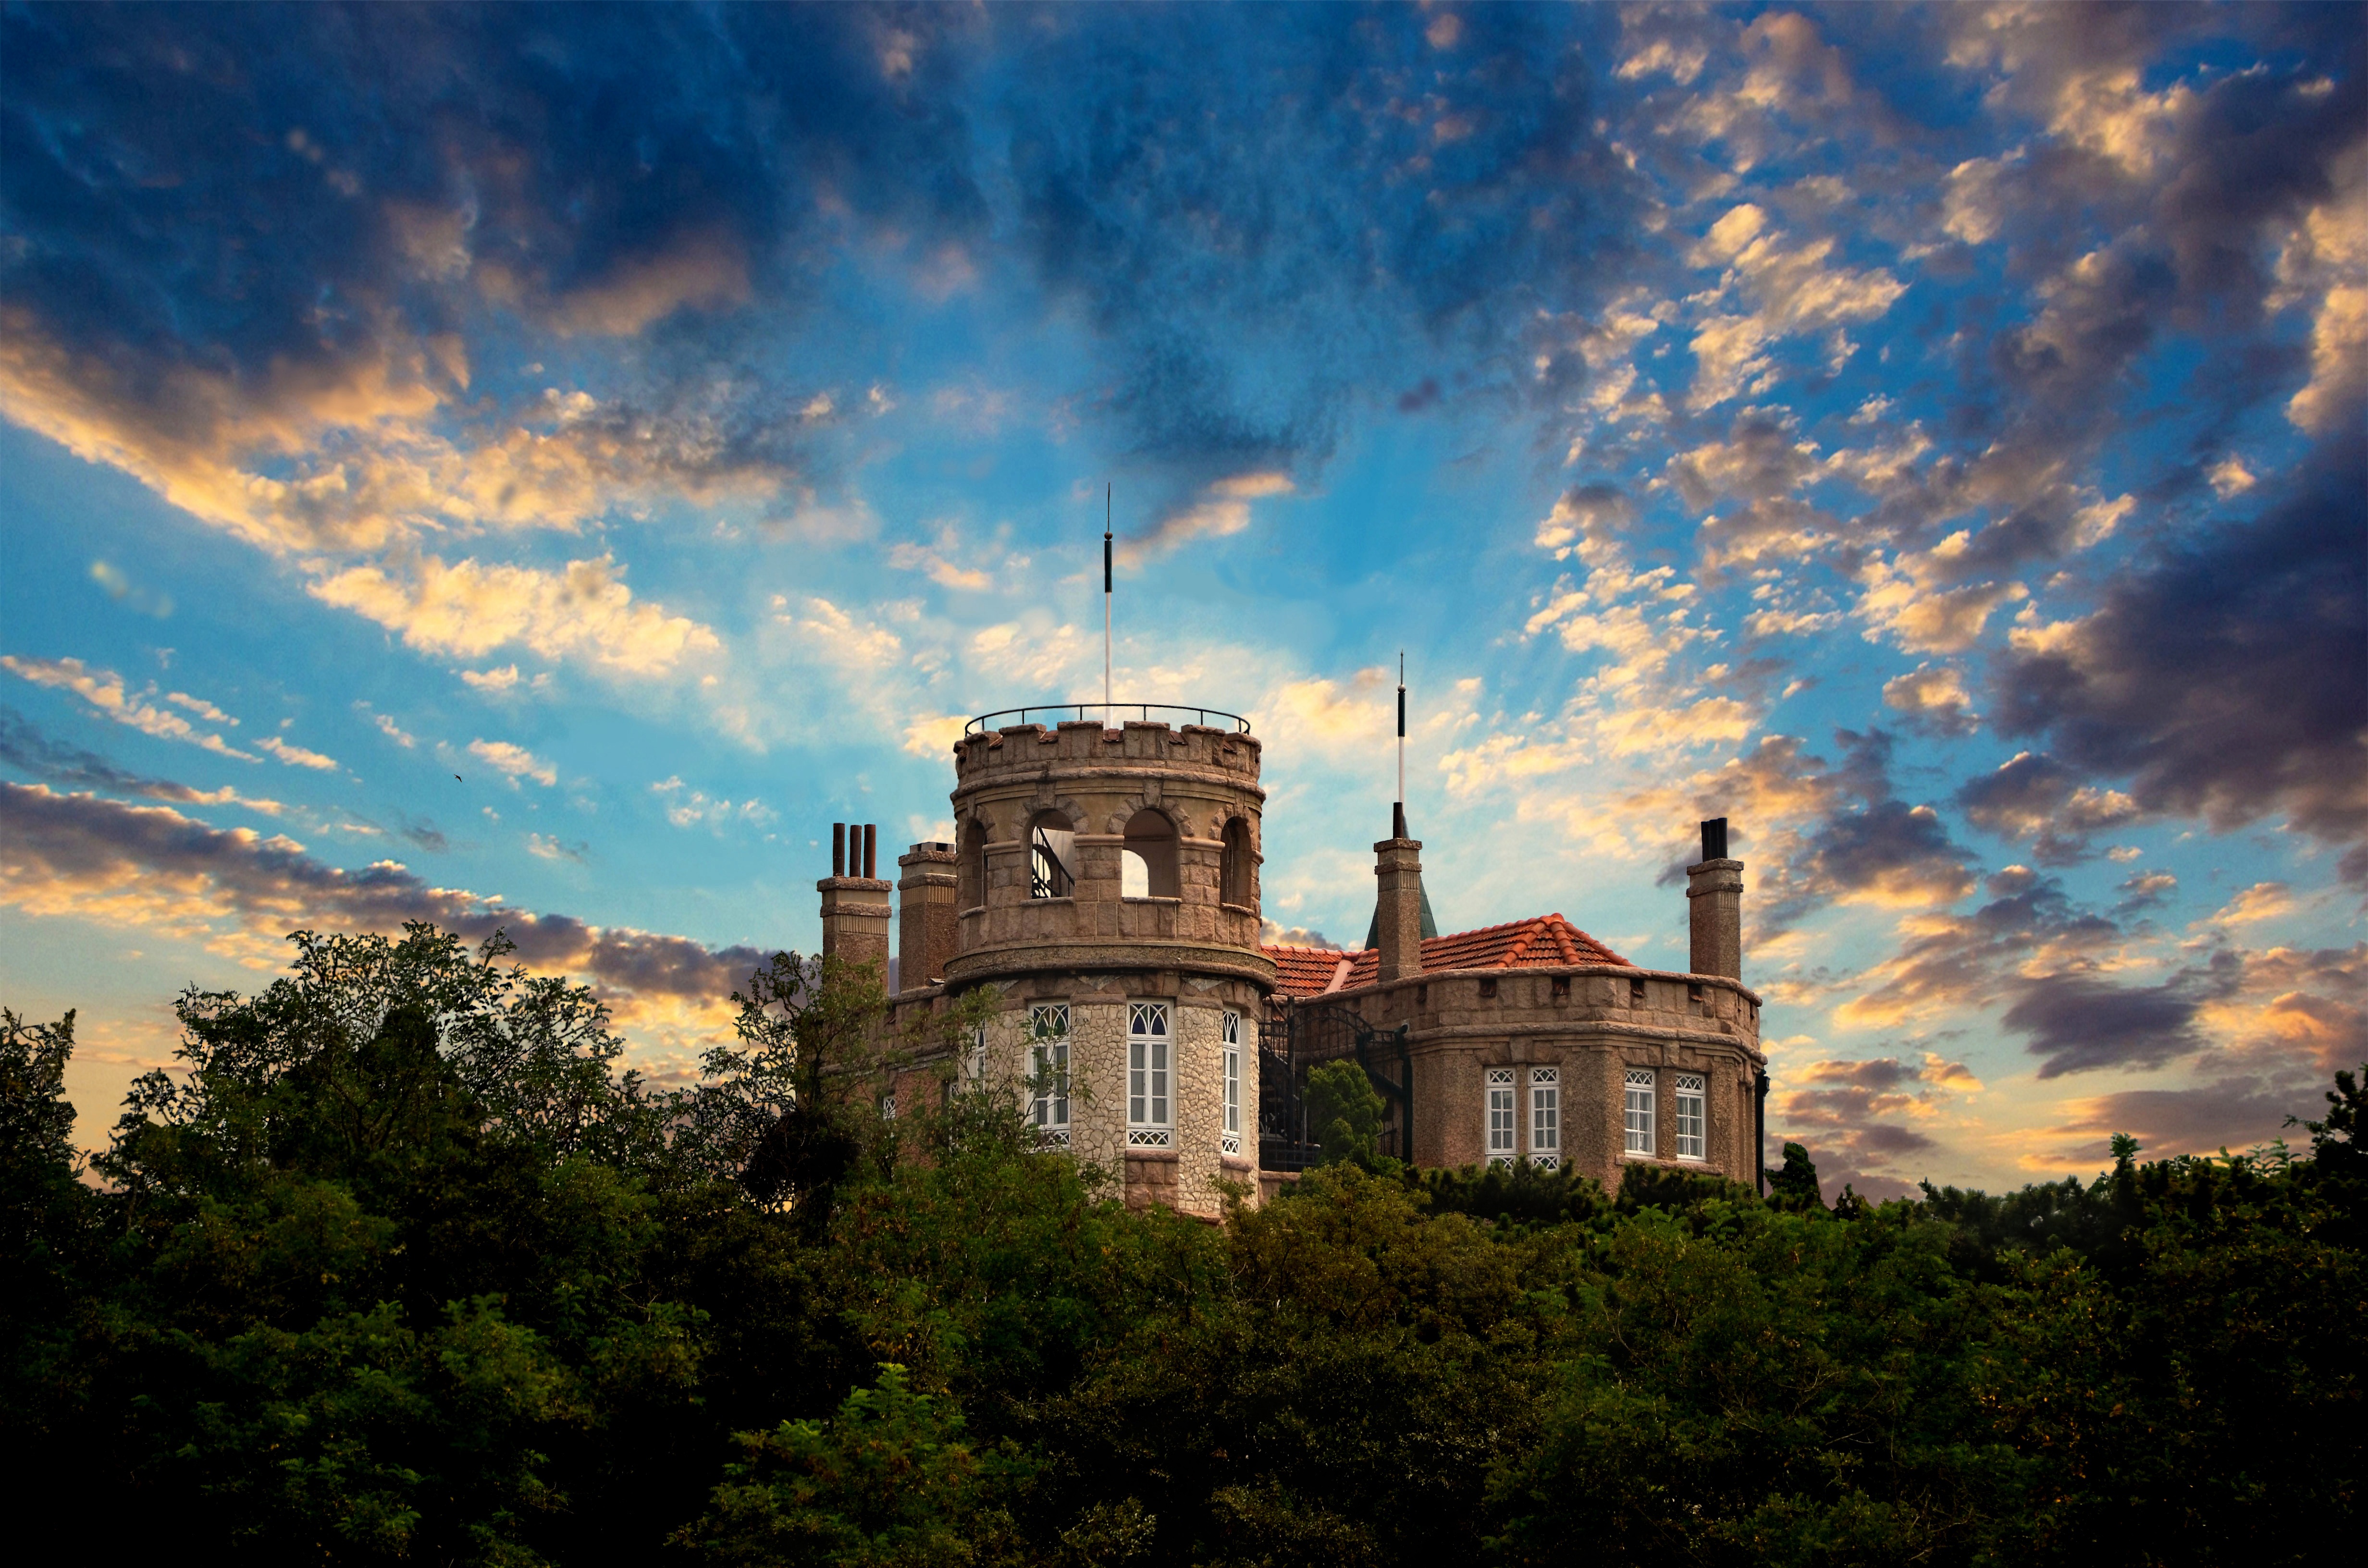
tree, cloud, sky, sunset, skyline, sunlight, morning, cityscape, dusk, evening, reflection, tower, autumn, castle, landmark, colorful, beautiful, meteorological phenomenon